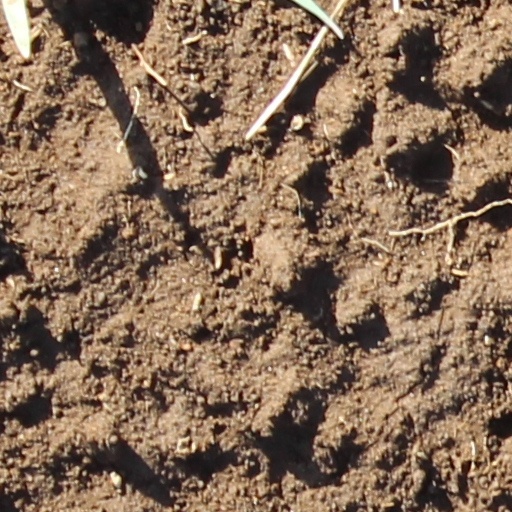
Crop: wheat